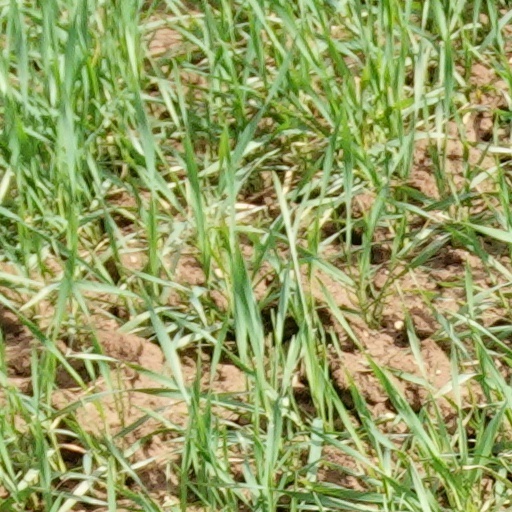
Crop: wheat